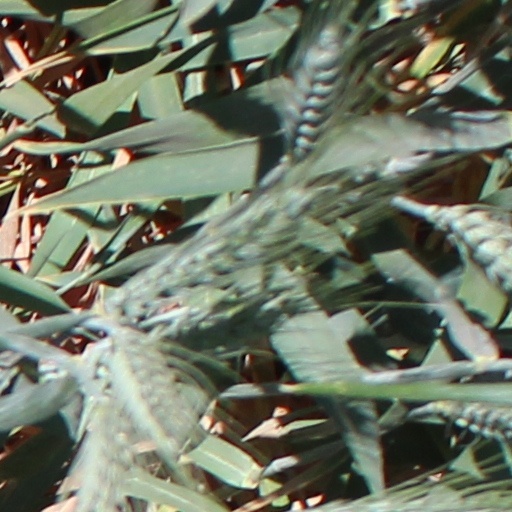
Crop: wheat